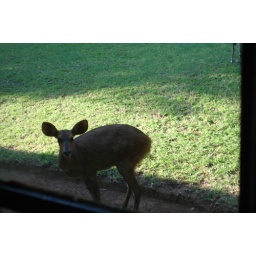
bok peeping in our bedroom window from the patio